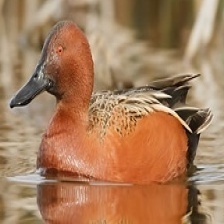
Species: CINNAMON TEAL
Scientific name: ANAS CYANOPTERA
ImageNet parent category: drake